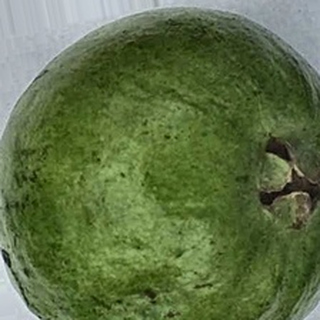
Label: healthy_guava